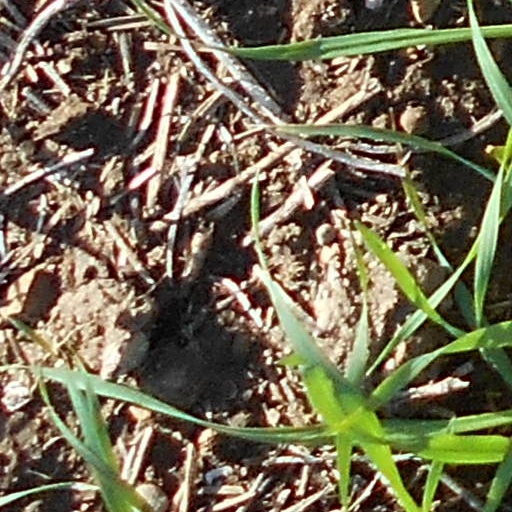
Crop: wheat